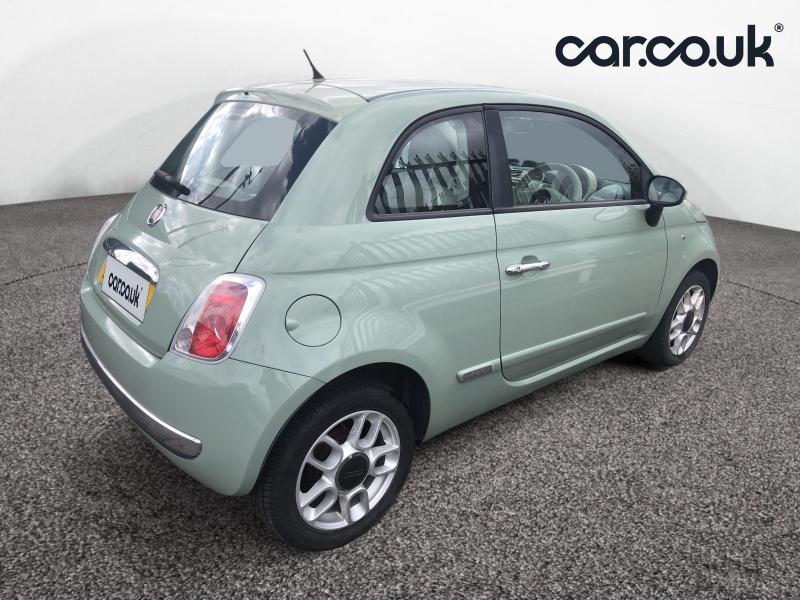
Aucun dommage détecté.
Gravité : aucun